Giacomo Vaghi

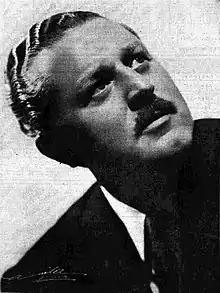
Giacomo Vaghi

Giacomo Vaghi (21 November 1901 - 29 April 1978) was an Italian opera singer who had an active international career from 1925-1956. Along with Tancredi Pasero and Ezio Pinza, he was one of the leading operatic basses of his generation. He possessed a rich voice with a dark timbre that drew him particular acclaim in the operas of Giuseppe Verdi. He appears on several complete opera recordings made with EMI Classics and Cetra Records.